Bekeme Masade

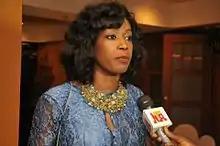
Bekeme Masade-Olowola at the Business Leaders Roundtable on Sustainable Development in May 2014

Bekeme Masade-Olowola is a Nigerian social entrepreneur, a member of the Board of Directors of the Global Reporting Initiative (GRI) – the world's leading sustainability impact measurement and reporting standards body – and the Chief Executive of CSR-in-Action, a group made of a consulting firm, a think tank and a training institute dedicated to corporate social responsibility, policy development, advocacy, empowerment and sustainable development in the region.